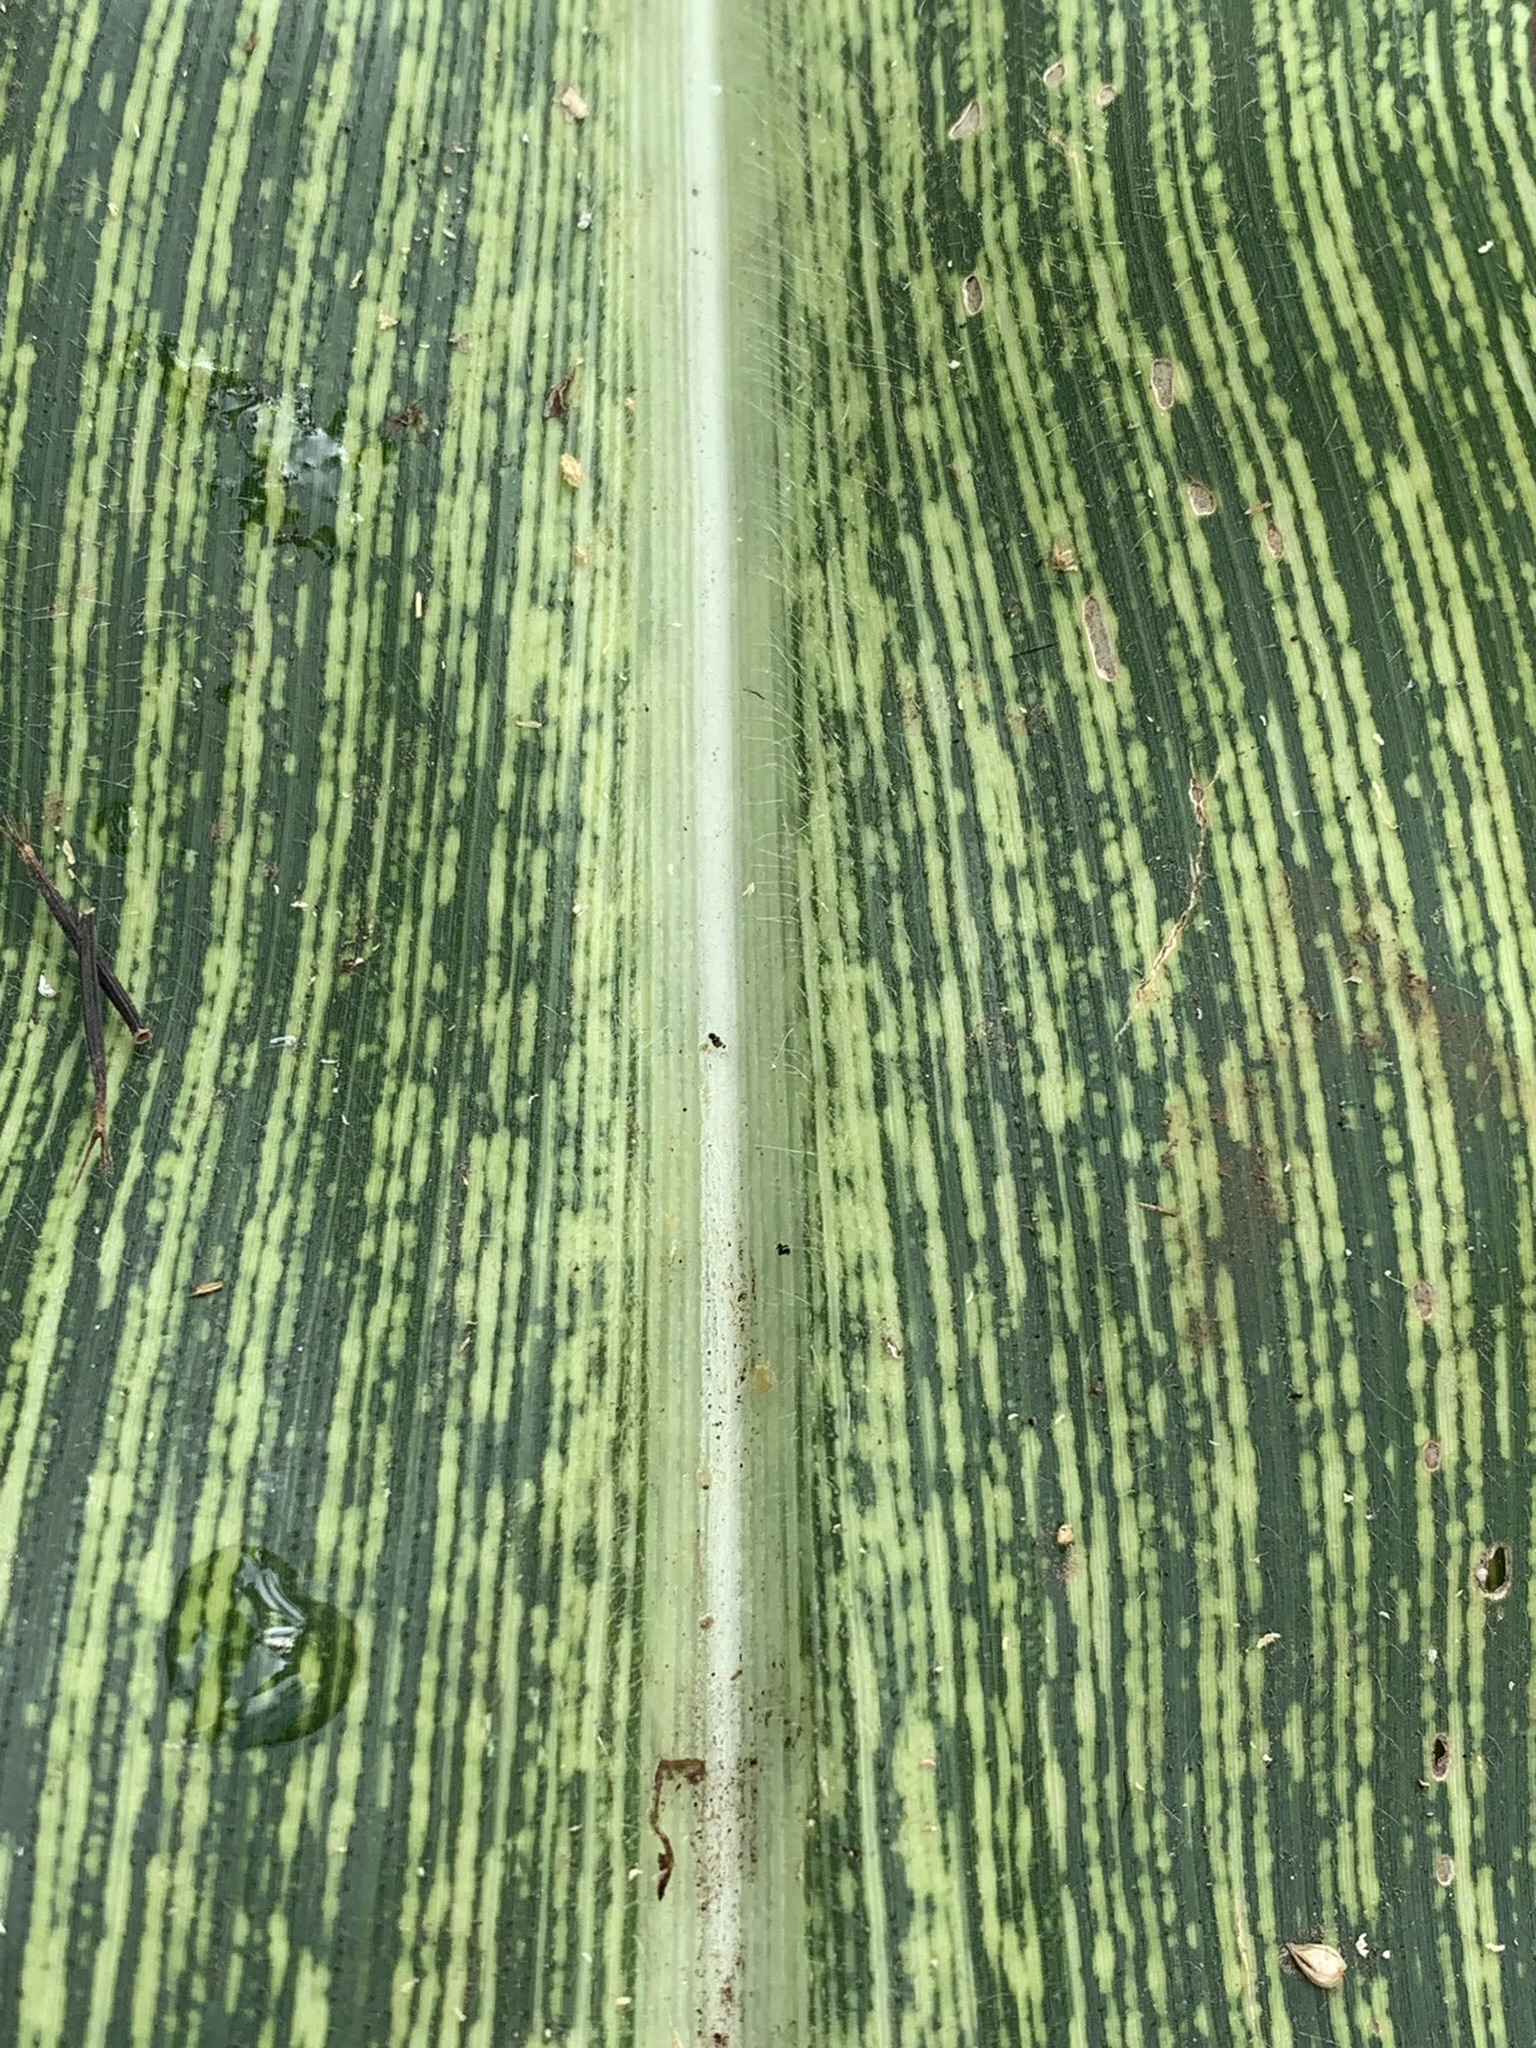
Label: MSV